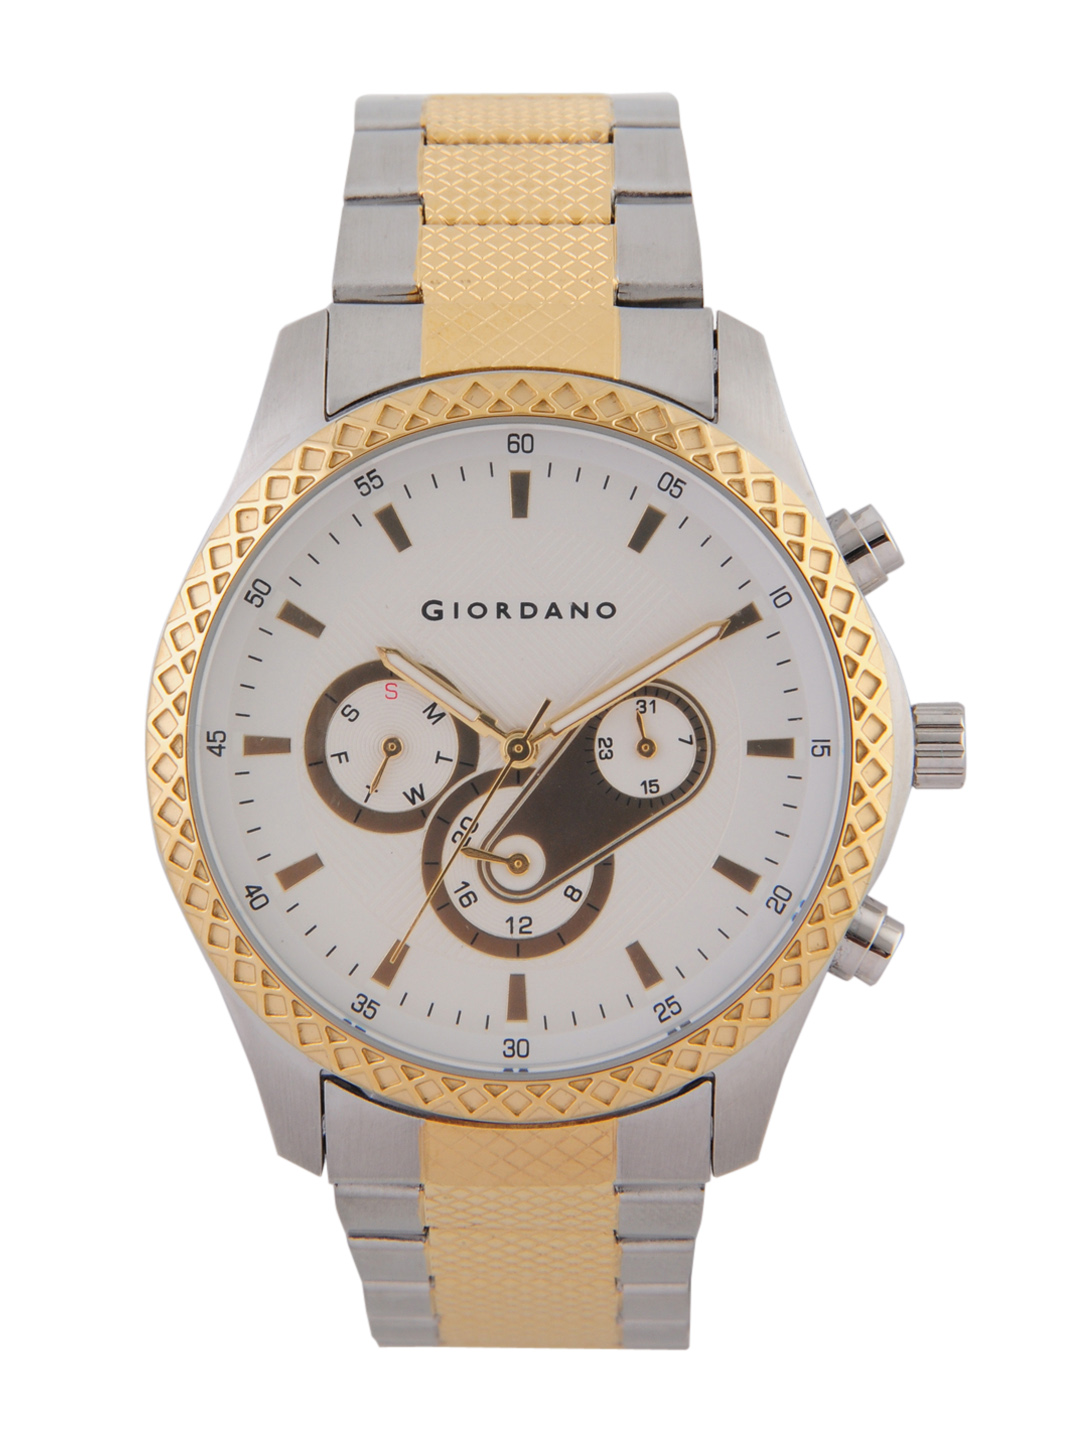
Giordano Men White Dial Watch
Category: Accessories / Watches / Watches
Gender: Men
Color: White
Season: Winter 2016
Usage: Casual